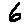
Label: 6